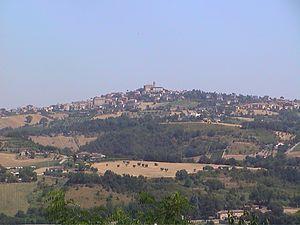
Montegiorgio est une commune italienne d'environ 6 600 habitants, située dans la province de Fermo, dans la région Marches, en Italie centrale.